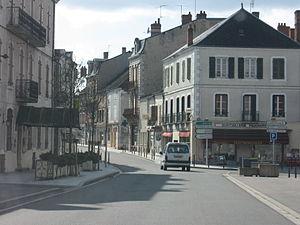
Luzy est une commune française située dans le département de la Nièvre, en région Bourgogne-Franche-Comté.
La Route Buissonnière est une route touristique de près de 400 kilomètres joignant Fontainebleau à Lyon en sillonnant la région naturelle de la Puisaye, les alentours du massif montagneux du Morvan et les monts du Beaujolais. Elle est aussi une alternative pour atteindre Lyon depuis Paris par des routes secondaires sans traverser aucune agglomération. Elle est matérialisée à certains endroits par un panneau où figure un lapin noir.